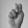
ASL letter: N